Taki District, Mie

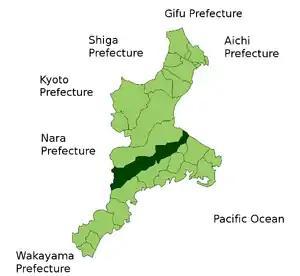
Map of modern Taki District as of 2012

As of 2012, the district has an estimated population of 40,084 and a population density of 94.8 persons per km. The total area of Taki is 507.03 km.